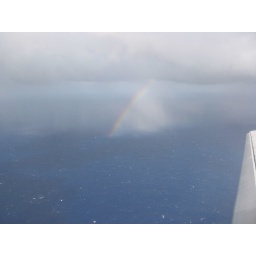
On the way into Kauaii, Hawaii I spotted this rainbow in a rain cloud out my window